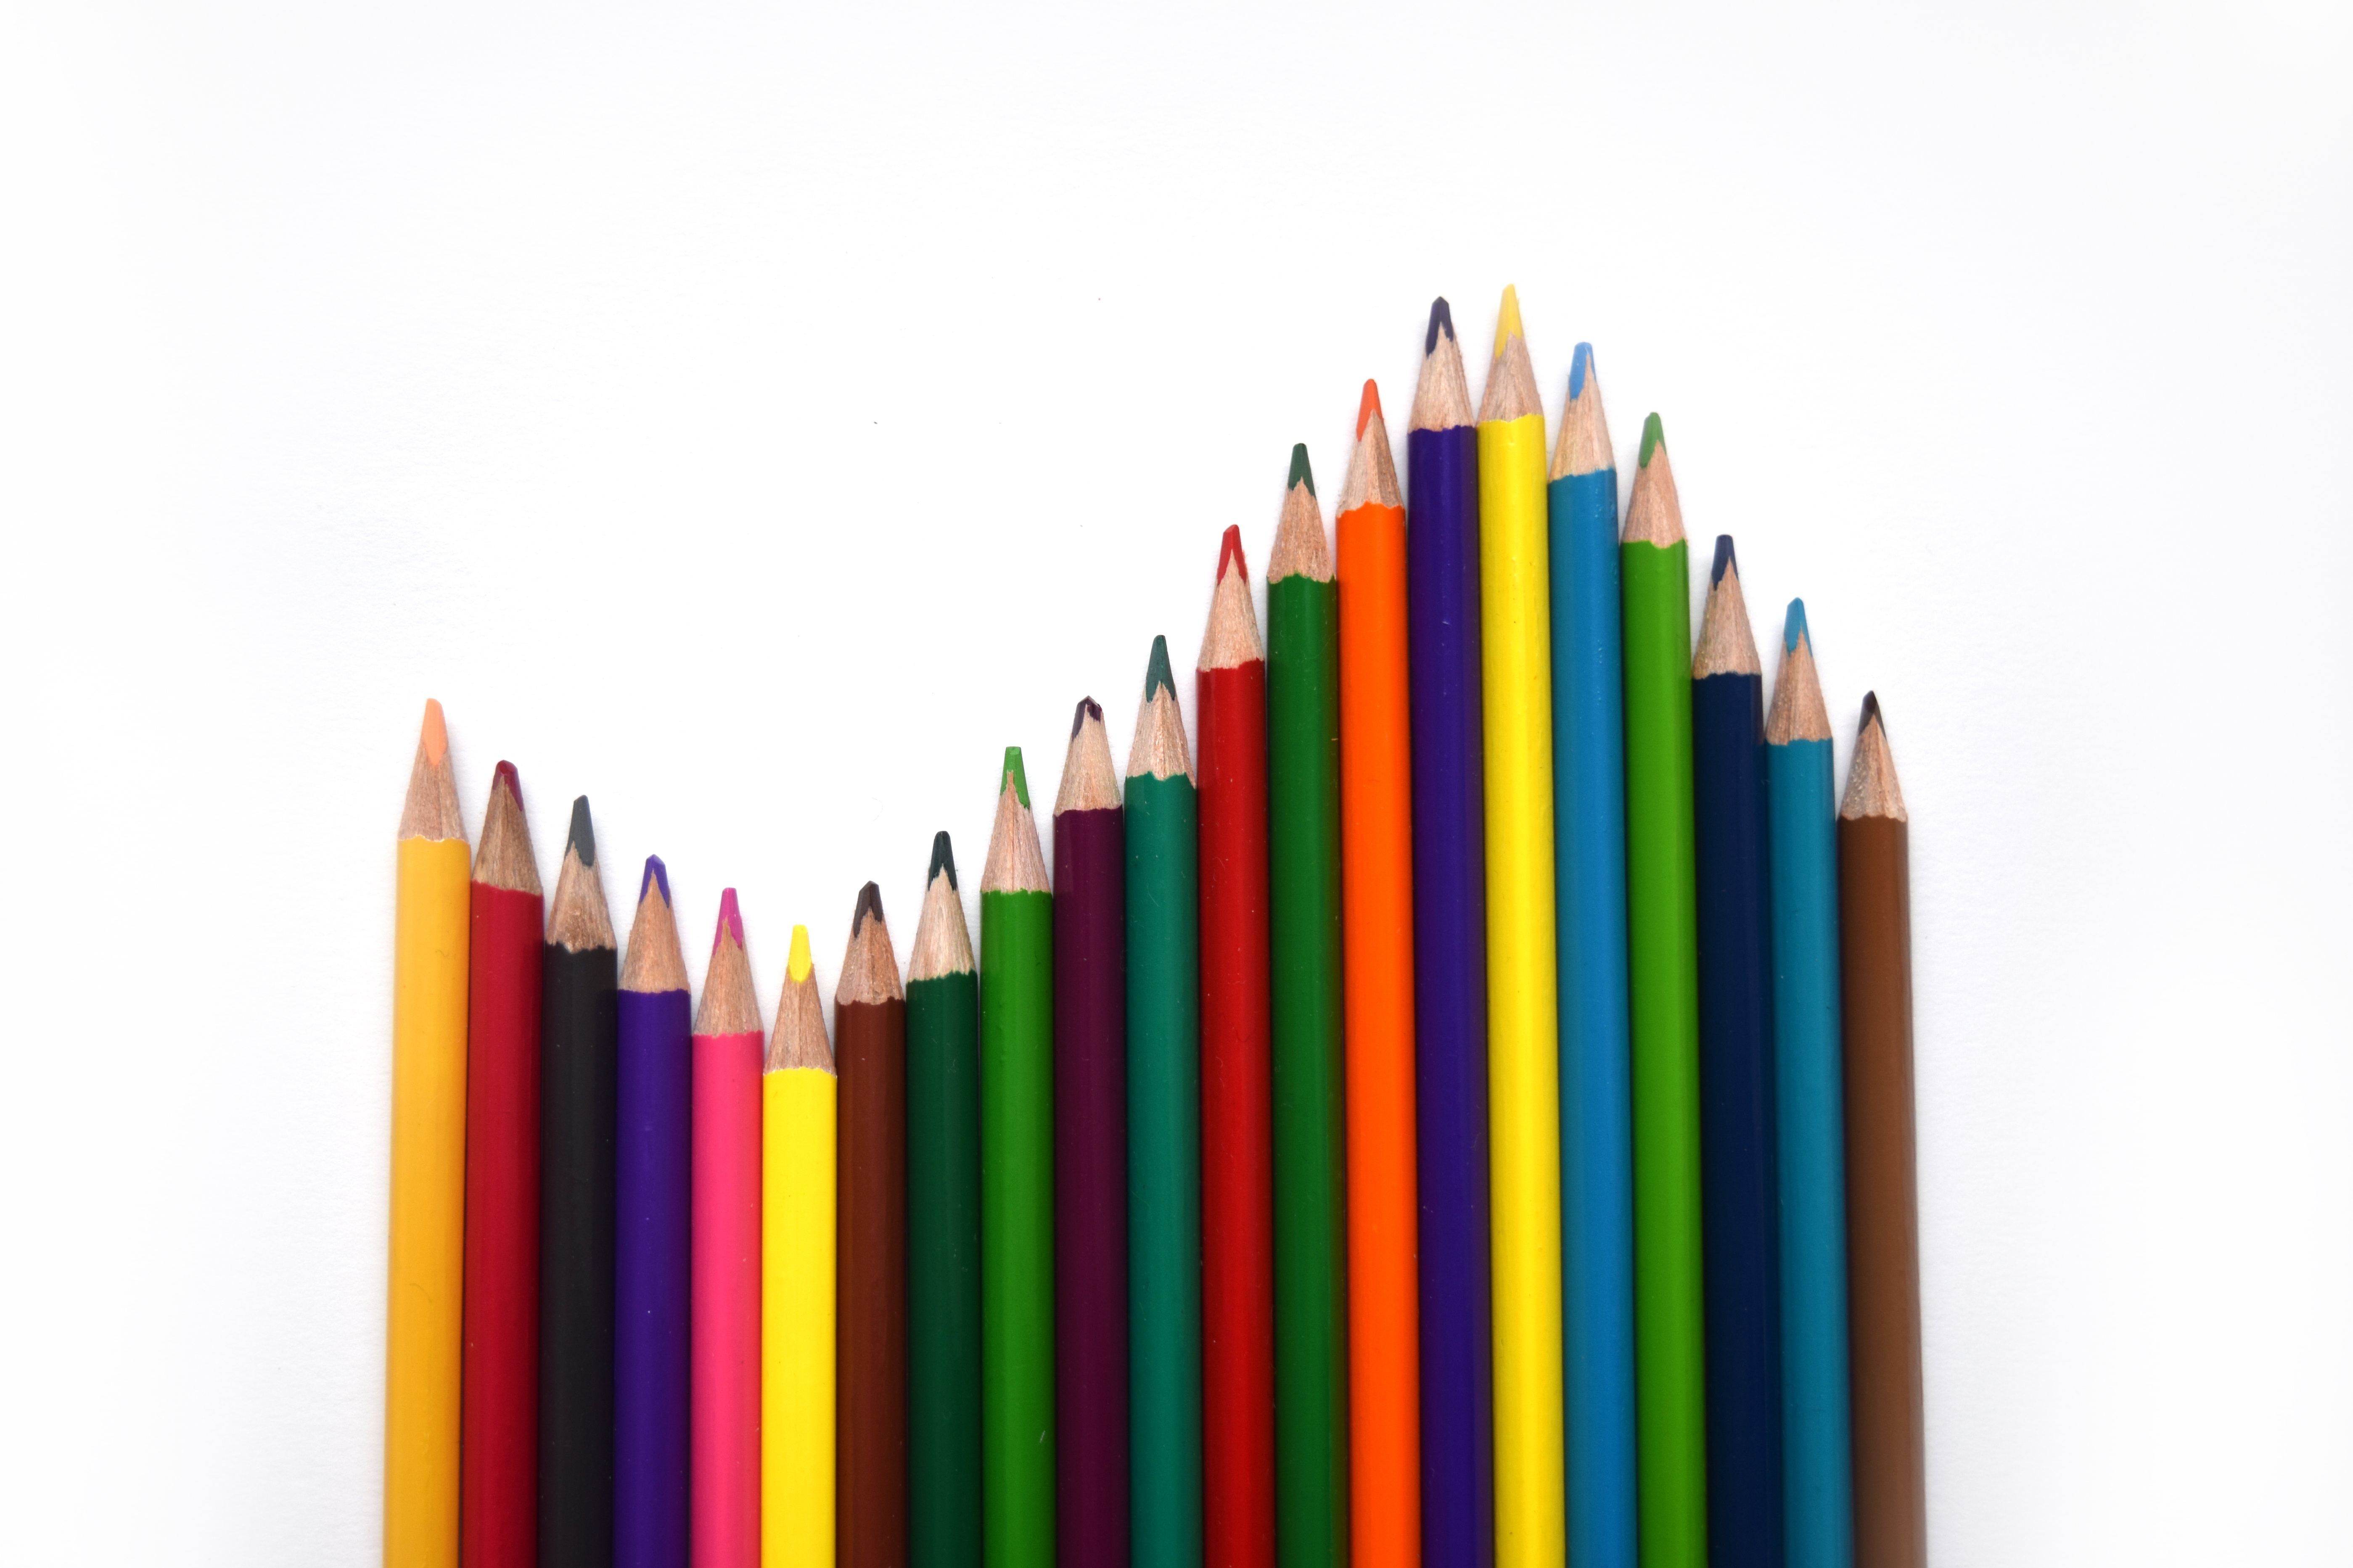
hand, pencil, creative, color, office, paint, craft, colorful, childhood, playful, activity, crayon, education, classroom, coloring, kids, art, children, rainbow, fun, drawing, illustration, design, backtoschool, tools, bright, wooden, school, learning, pencils, draw, colored, teacher, art supplies, school supplies, back to school, free image, free download